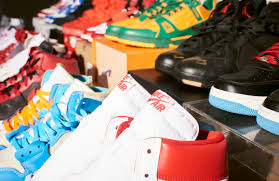
Label: Sneaker